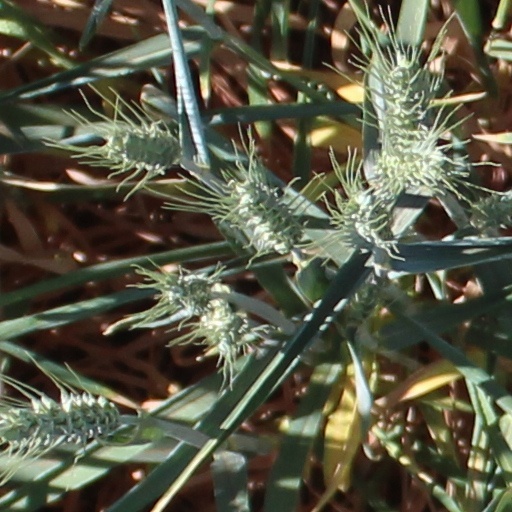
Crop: wheat